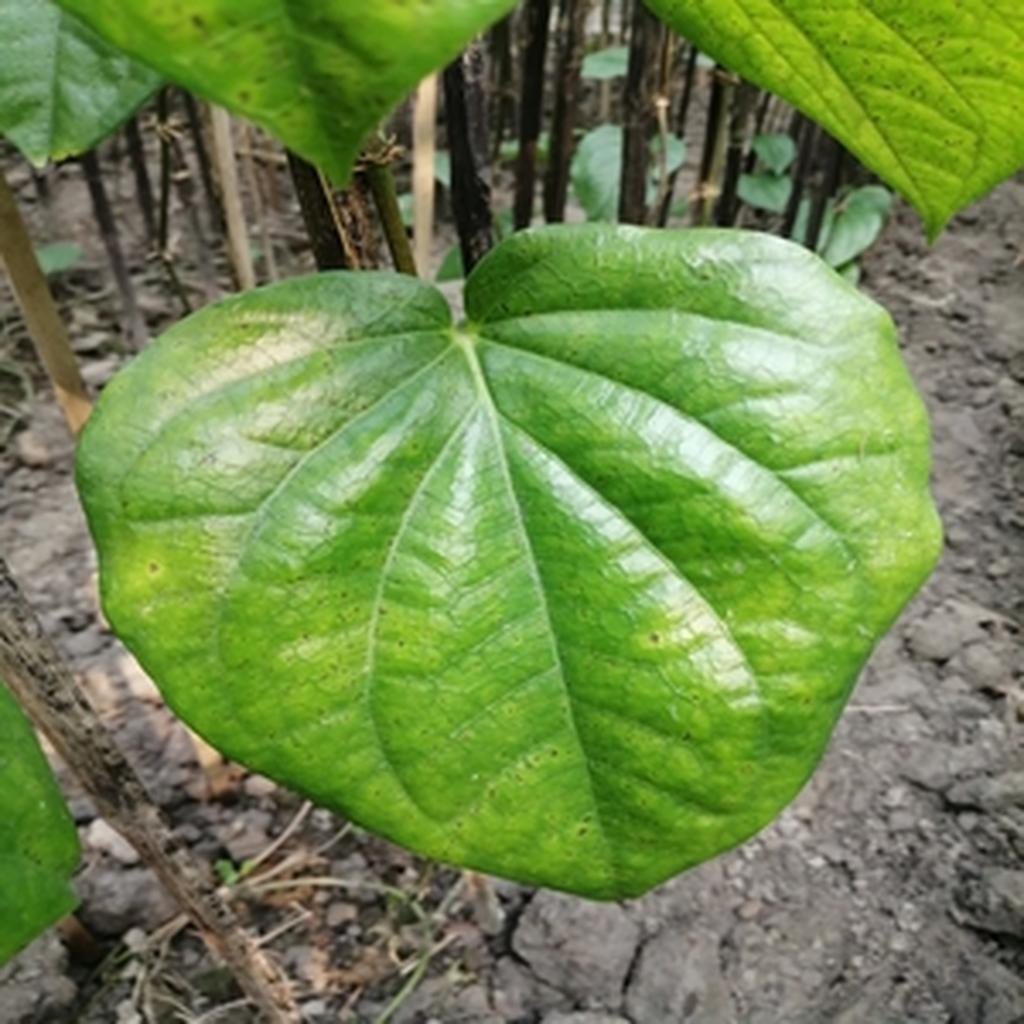
Label: Leaf_Spot